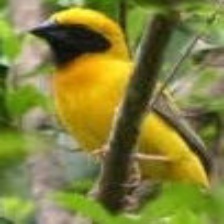
Species: EASTERN GOLDEN WEAVER
Scientific name: PLOCEUS SUBAUREUS